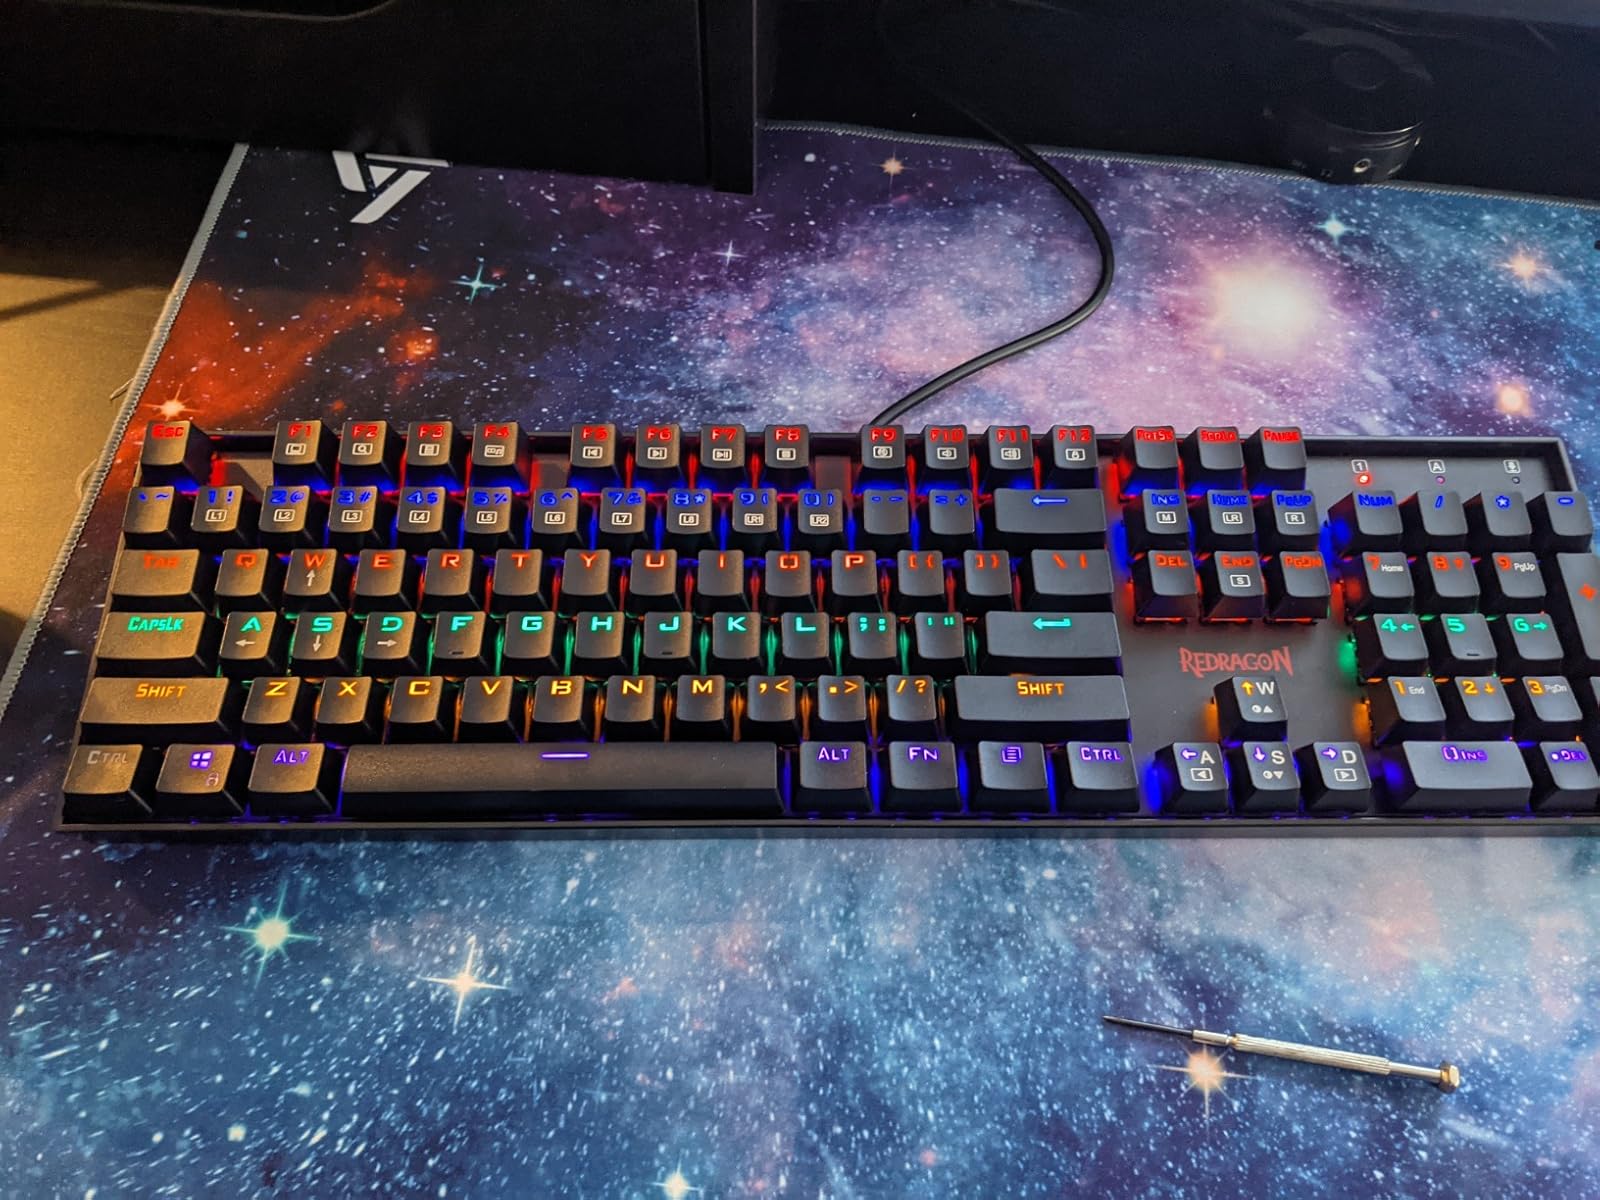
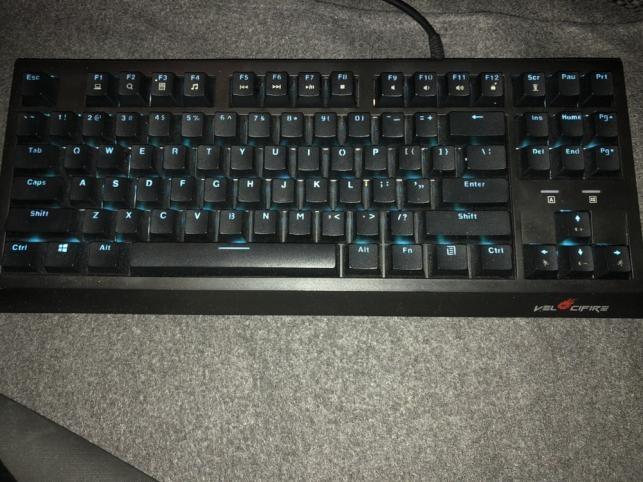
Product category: keyboard
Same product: no